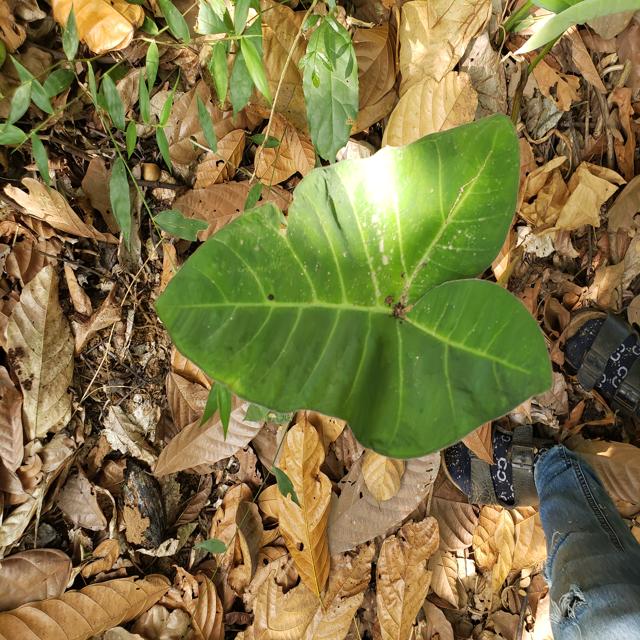
Label: Healthy